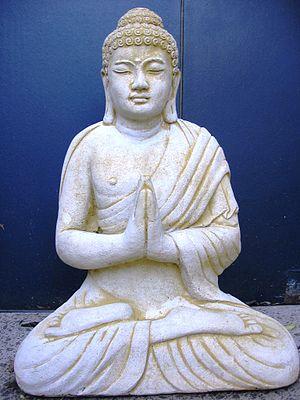
La mudrā est un terme sanskrit qui désigne une position codifiée et symbolique des mains d'une personne ou de la représentation artistique d'un personnage ou d'une divinité.
Le titre de bouddha, désigne une personne ayant, notamment par sa sagesse, réalisé l'éveil, c'est-à-dire atteint le nirvāna, ou transcendé la dualité samsara /nirvana. Il peut être désigné par d'autres qualificatifs : « Bienheureux », « Celui qui a vaincu », « Ainsi-Venu ».